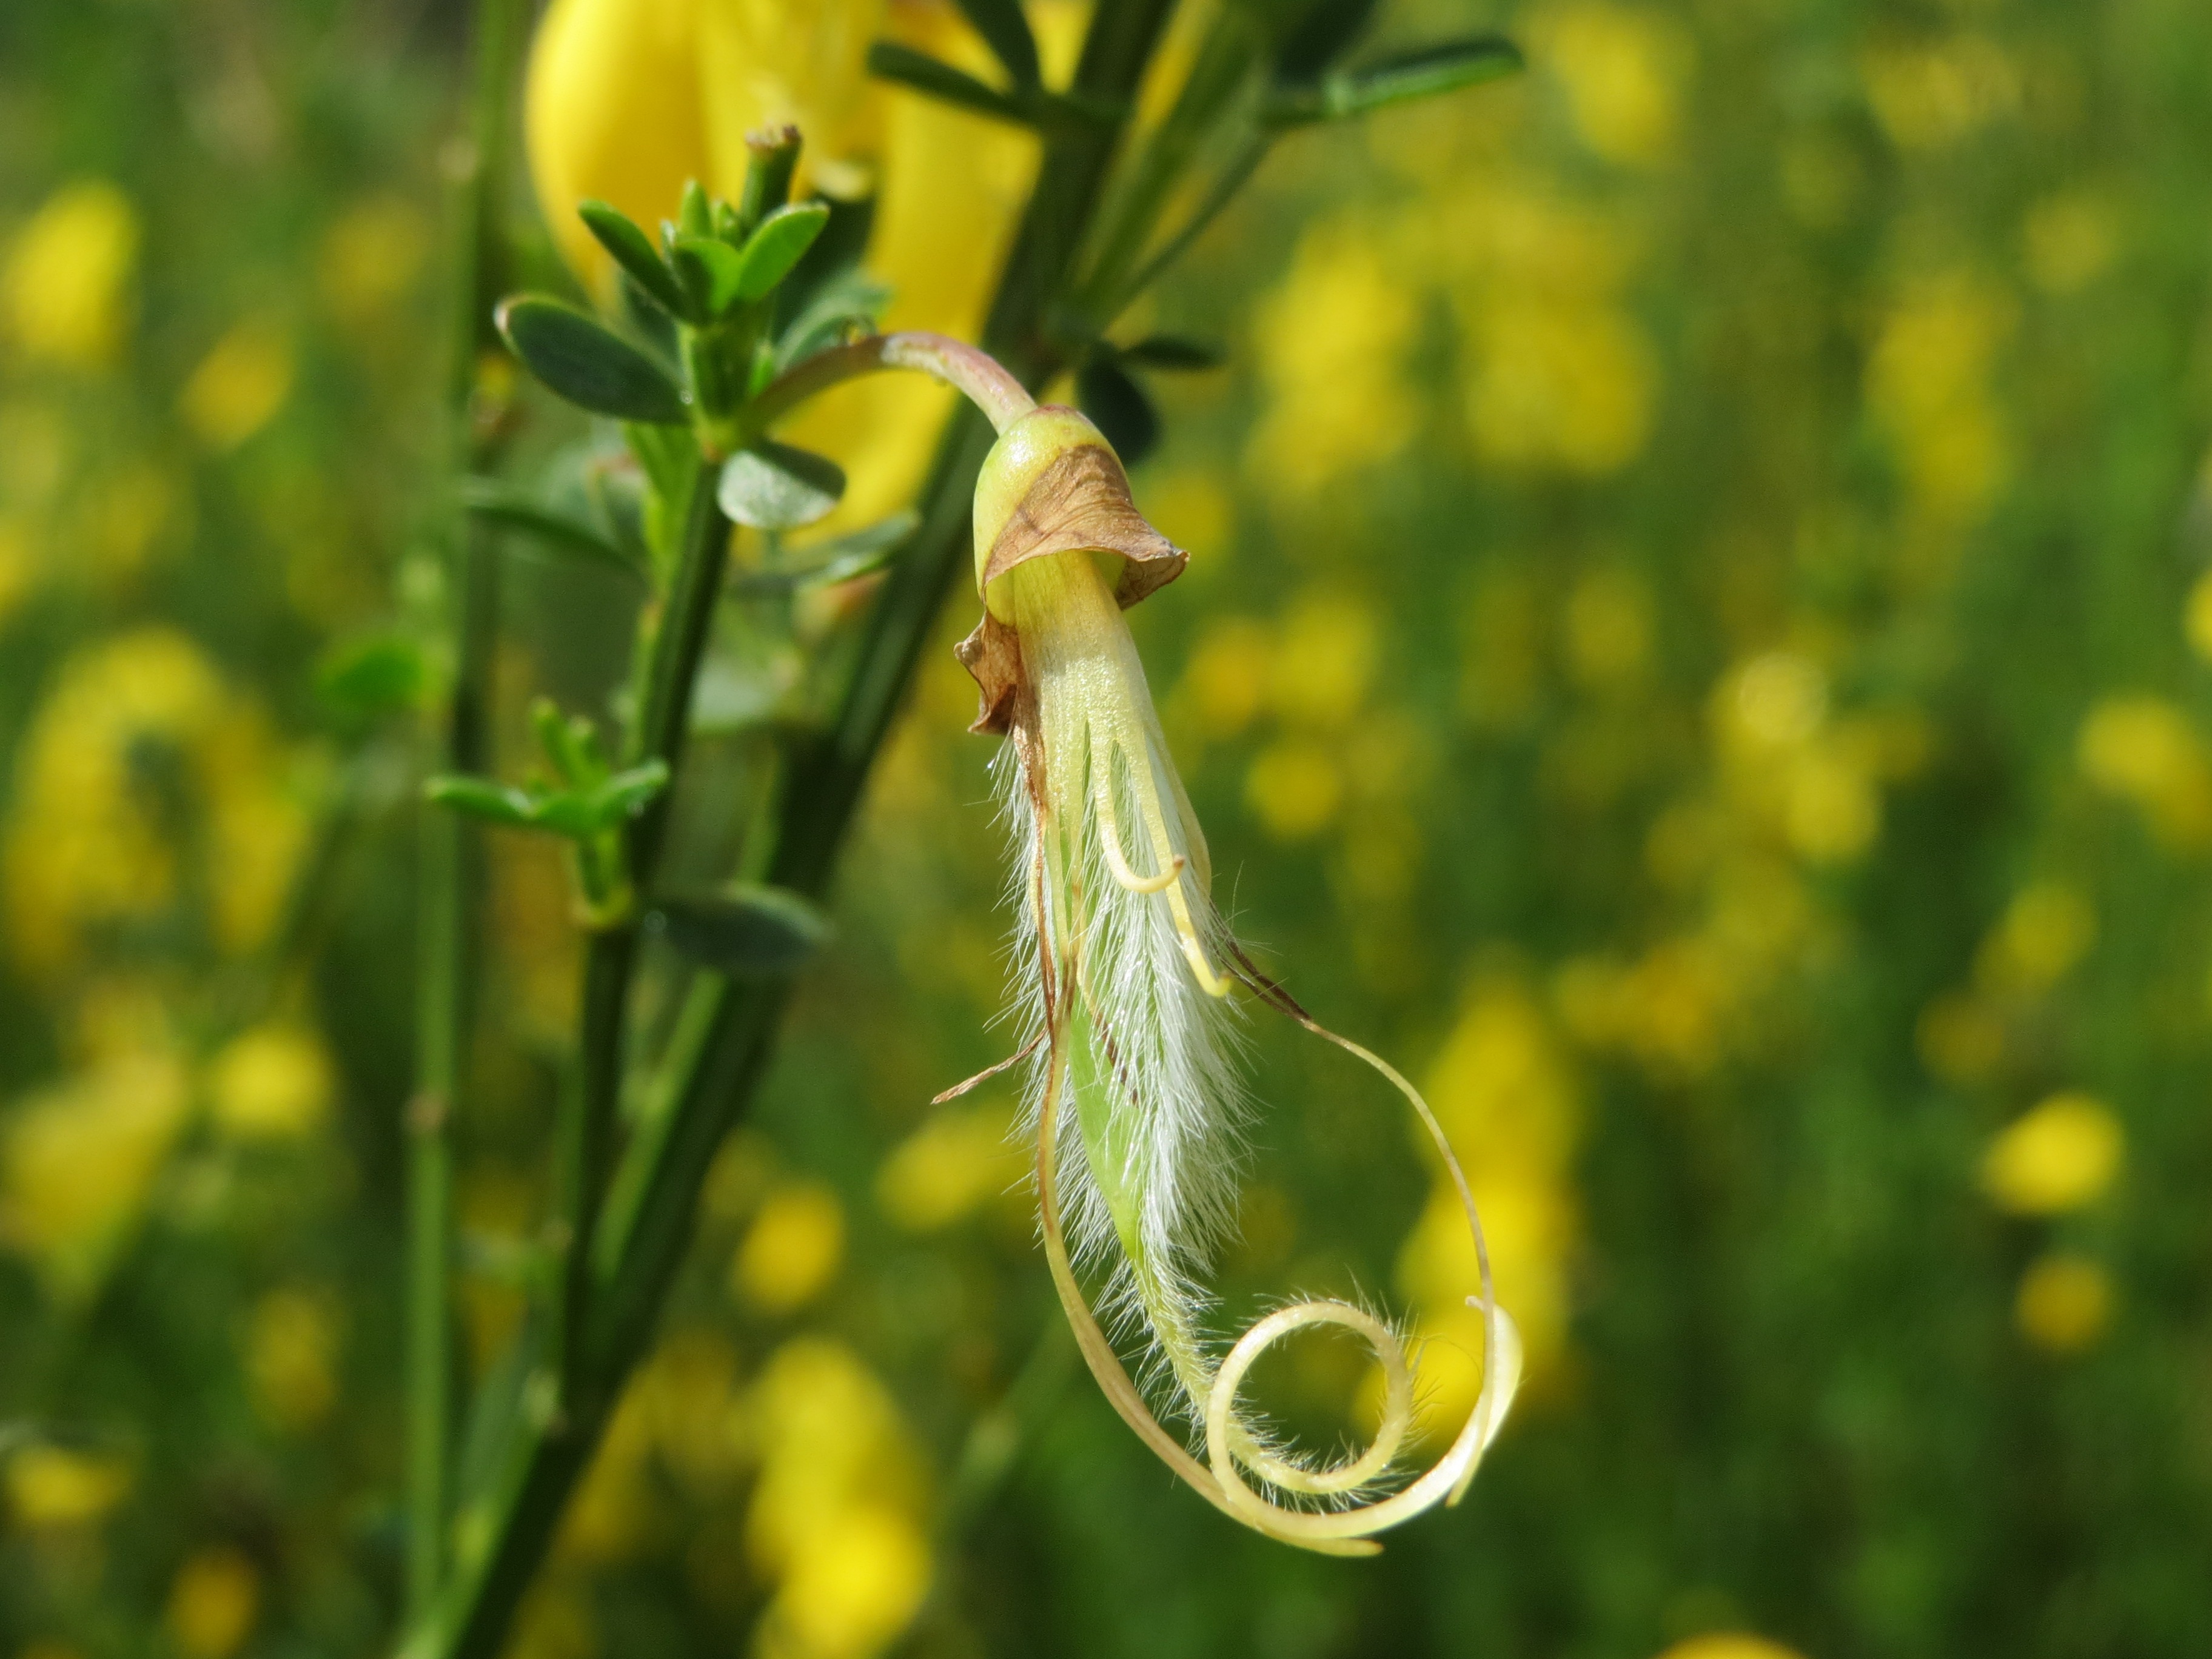
grass, blossom, plant, meadow, flower, food, produce, insect, botany, yellow, flora, fauna, invertebrate, wildflower, macro photography, flowering plant, cytisus scoparius, common broom, scotch broom, grass family, land plant